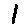
Label: 1